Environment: real
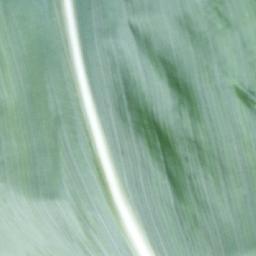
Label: healthy